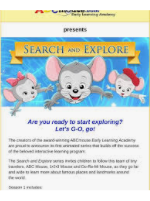
Portrait style: Cartoon Portrait